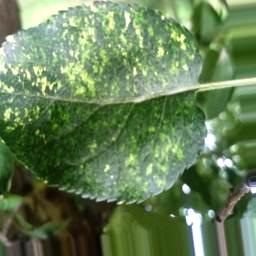
Label: Apple_Mosaic